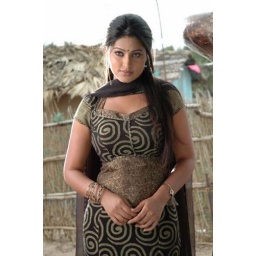
Hot Indian Sexy girl in nice dress